HMS Imperieuse (1793)

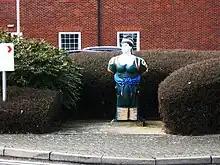
The original figurehead in Gosport

In 1788, "Impérieuse" cruised in the Middle East, and the Aegean Sea the two following years. She performed another cruise off the Middle East before returning to Toulon. On 11 October 1793, "Impérieuse" was captured off La Spezia by and the Spanish ship of the line "Bahama" following the Raid on Genoa.